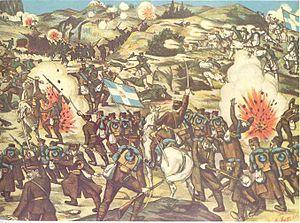
Nikólaos Plastíras est un général de l’armée grecque et un homme politique, trois fois Premier ministre. Il est passé à la postérité sous le surnom de « Cavalier Noir », en grec « O Μαύρος Καβαλάρης ». Il est né le 17 novembre 1881 à Karditsa, en Grèce, et mort le 26 juillet 1953 à Athènes. Ses parents étaient originaires de Morfovouni, un village dans la région des monts Agrafa, dans le nord-ouest de la Thessalie.